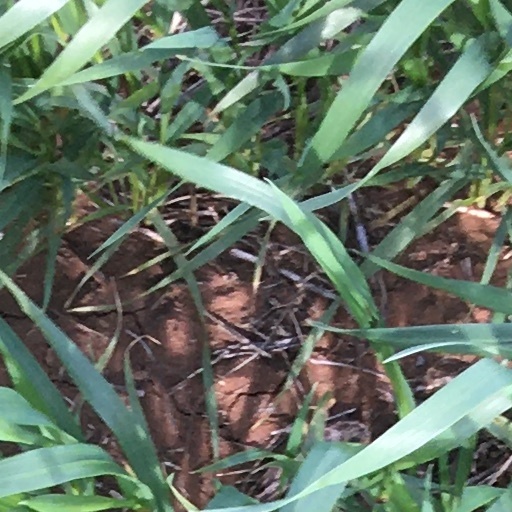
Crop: wheat